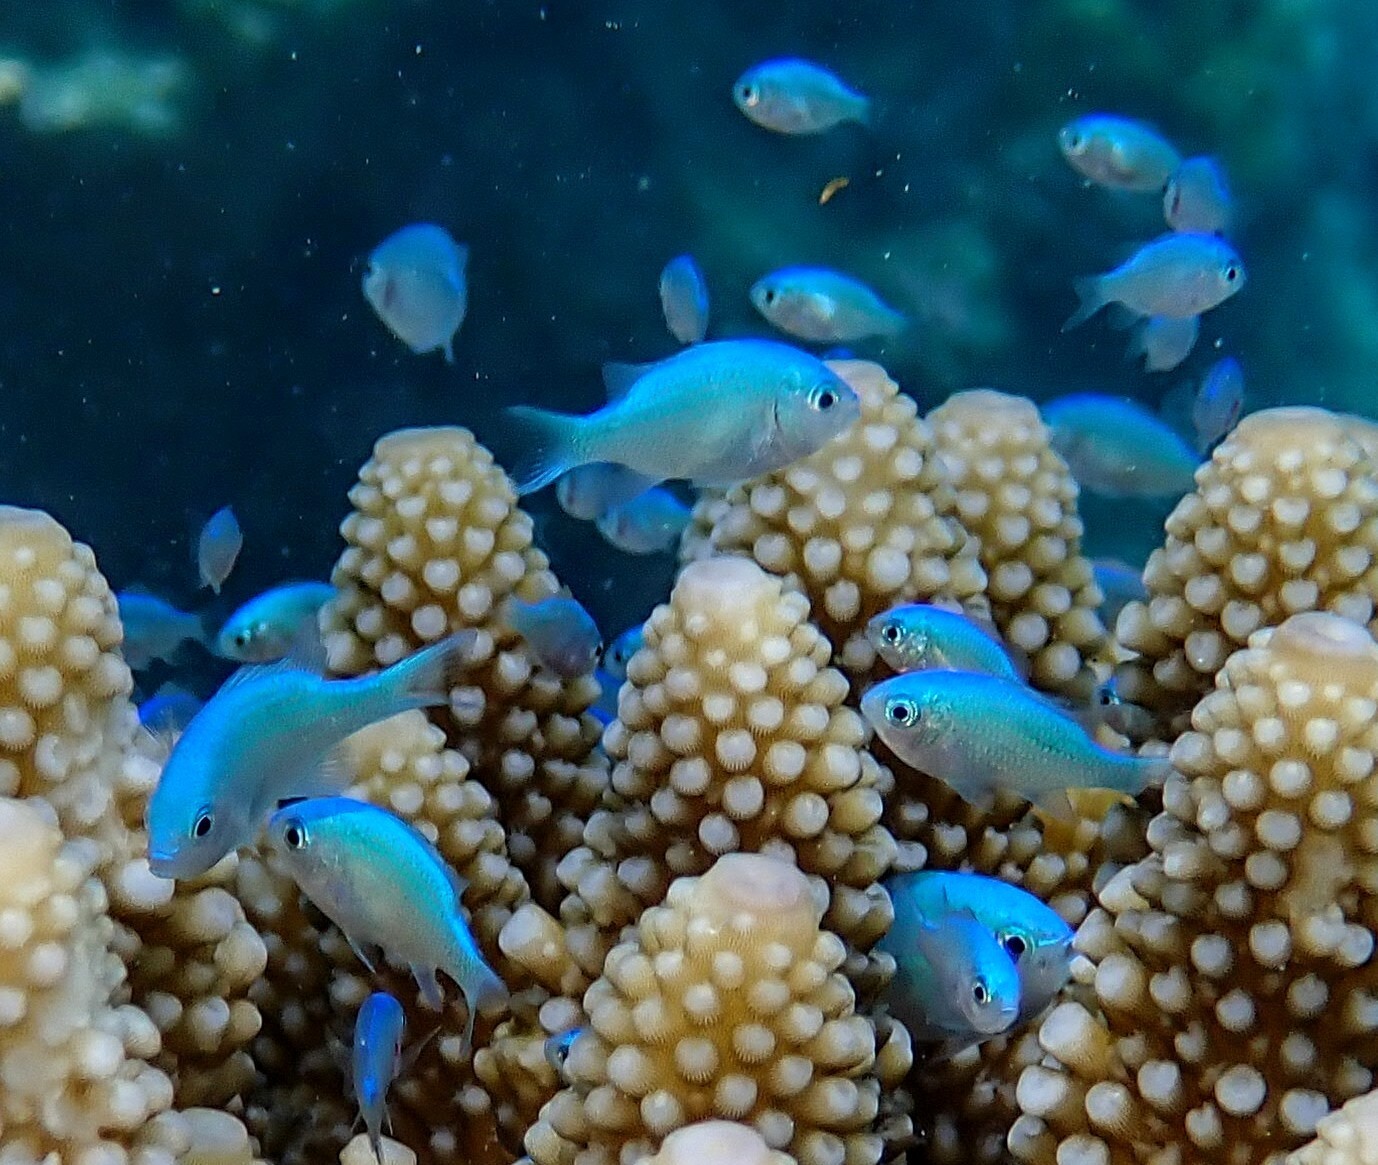
Chromis viridis (Blue-green Chromis)